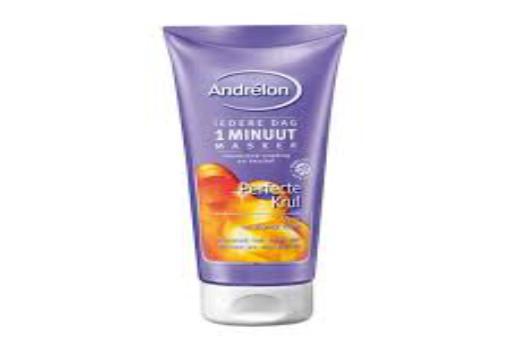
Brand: Andrelon
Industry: Necessities